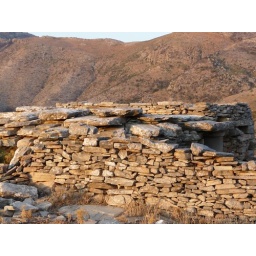
Ancient stone houses near Styra